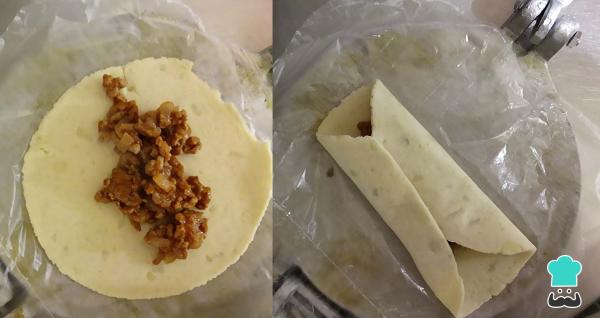
Coloca en el centro de la tortilla el relleno de la carne guisada. Ahora debes cerrar envolviendo el guisado por cada lado, enrollar las orillas y presionar, bolea para formar una especie de cilindro alargado.